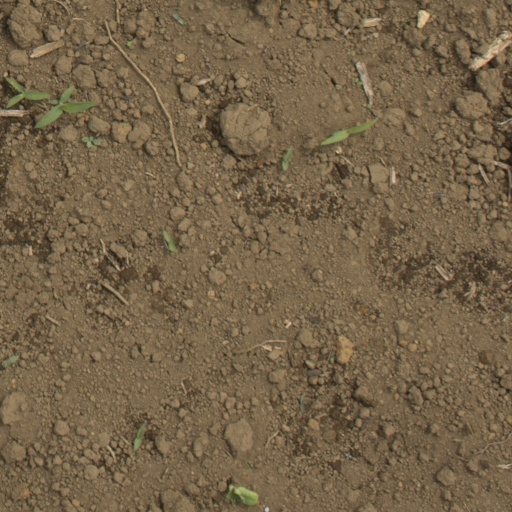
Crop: Jerusalem artichoke